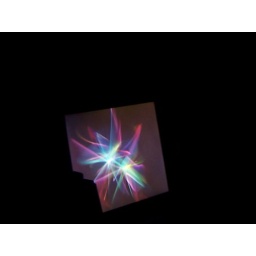
flurry from xscreensaver on my laptop in a dark room, with something partially blocking view of the screen